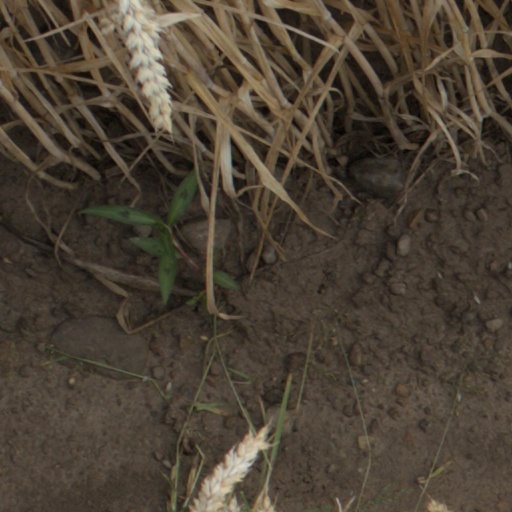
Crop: wheat